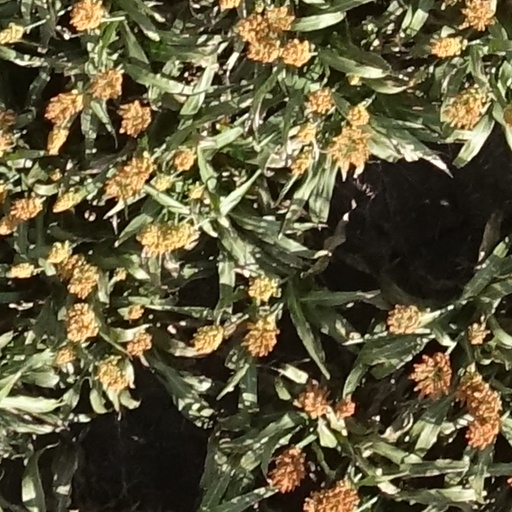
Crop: sorghum